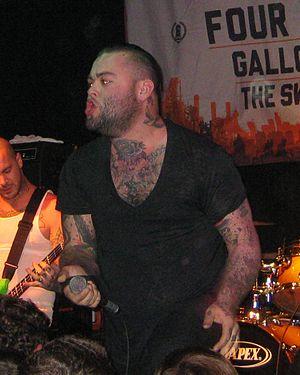
Gallows est un groupe de punk hardcore britannique, originaire de Watford, en Angleterre. Ils privilégient un son agressif et énergique aux mélodies très rythmées, avec une voix rocailleuse et torturée. On les rapproche pour cela de groupes comme Minor Threat ou Black Flag.